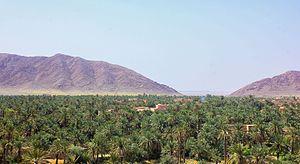
Le Maroc, ou depuis 1957, en forme longue le royaume du Maroc, autrefois l'Empire chérifien, est un État unitaire régionalisé situé en Afrique du Nord. Son régime politique est une monarchie constitutionnelle. Sa capitale est Rabat et sa plus grande ville Casablanca.